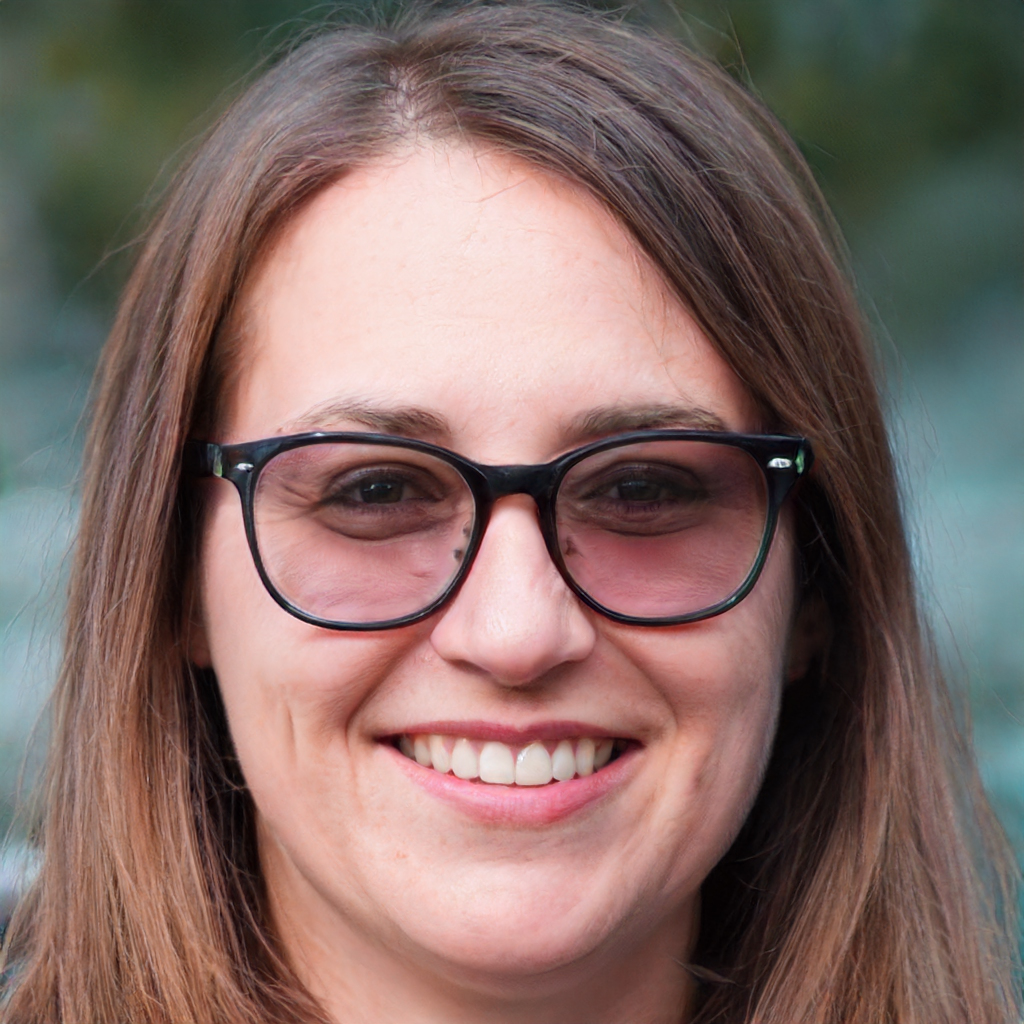
Portrait style: Real Portrait